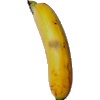
Label: banana_lady_finger